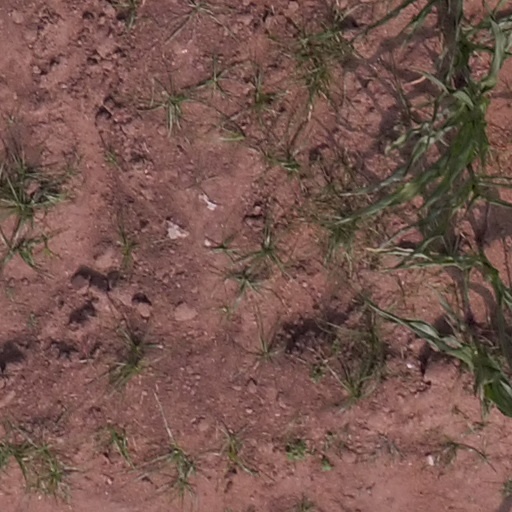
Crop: maize; corn